Islam in Pakistan

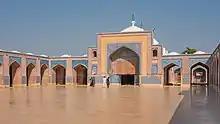
Shah Jahan Mosque, Thatta was patronized by the Mughal Emperor Shah Jahan.

The early medieval period (642–1219 CE) witnessed the spread of Islam in the region. During this period, Sufi missionaries played a pivotal role in converting a majority of the regional Buddhist and Hindu population to Islam. These developments set the stage for the rule of several successive Muslim empires in the region, including the Ghaznavid Empire (975–1187 CE), the Ghorid Kingdom, and the Delhi Sultanate (1206–1526 CE). The Lodi dynasty, the last of the Delhi Sultanate, was replaced by the Mughal Empire (1526–1857 CE).